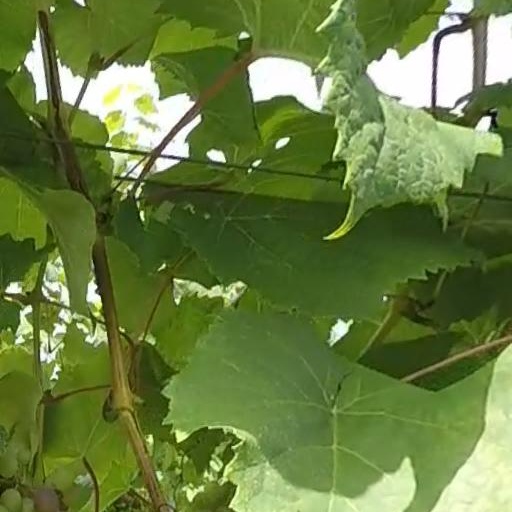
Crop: grape